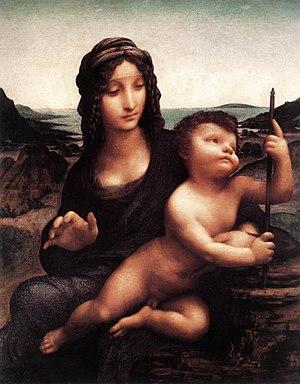
La Madone aux fuseaux, La Madone au fuseau, La Vierge au fuseau ou encore La Vierge au dévidoir, est le titre porté par deux tableaux peints par Léonard de Vinci et son atelier vers 1501.